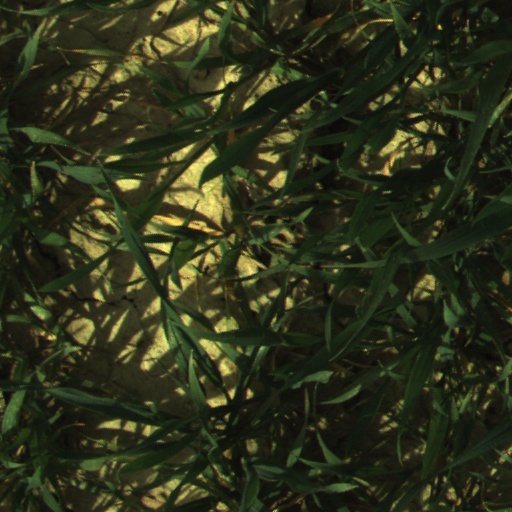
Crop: wheat